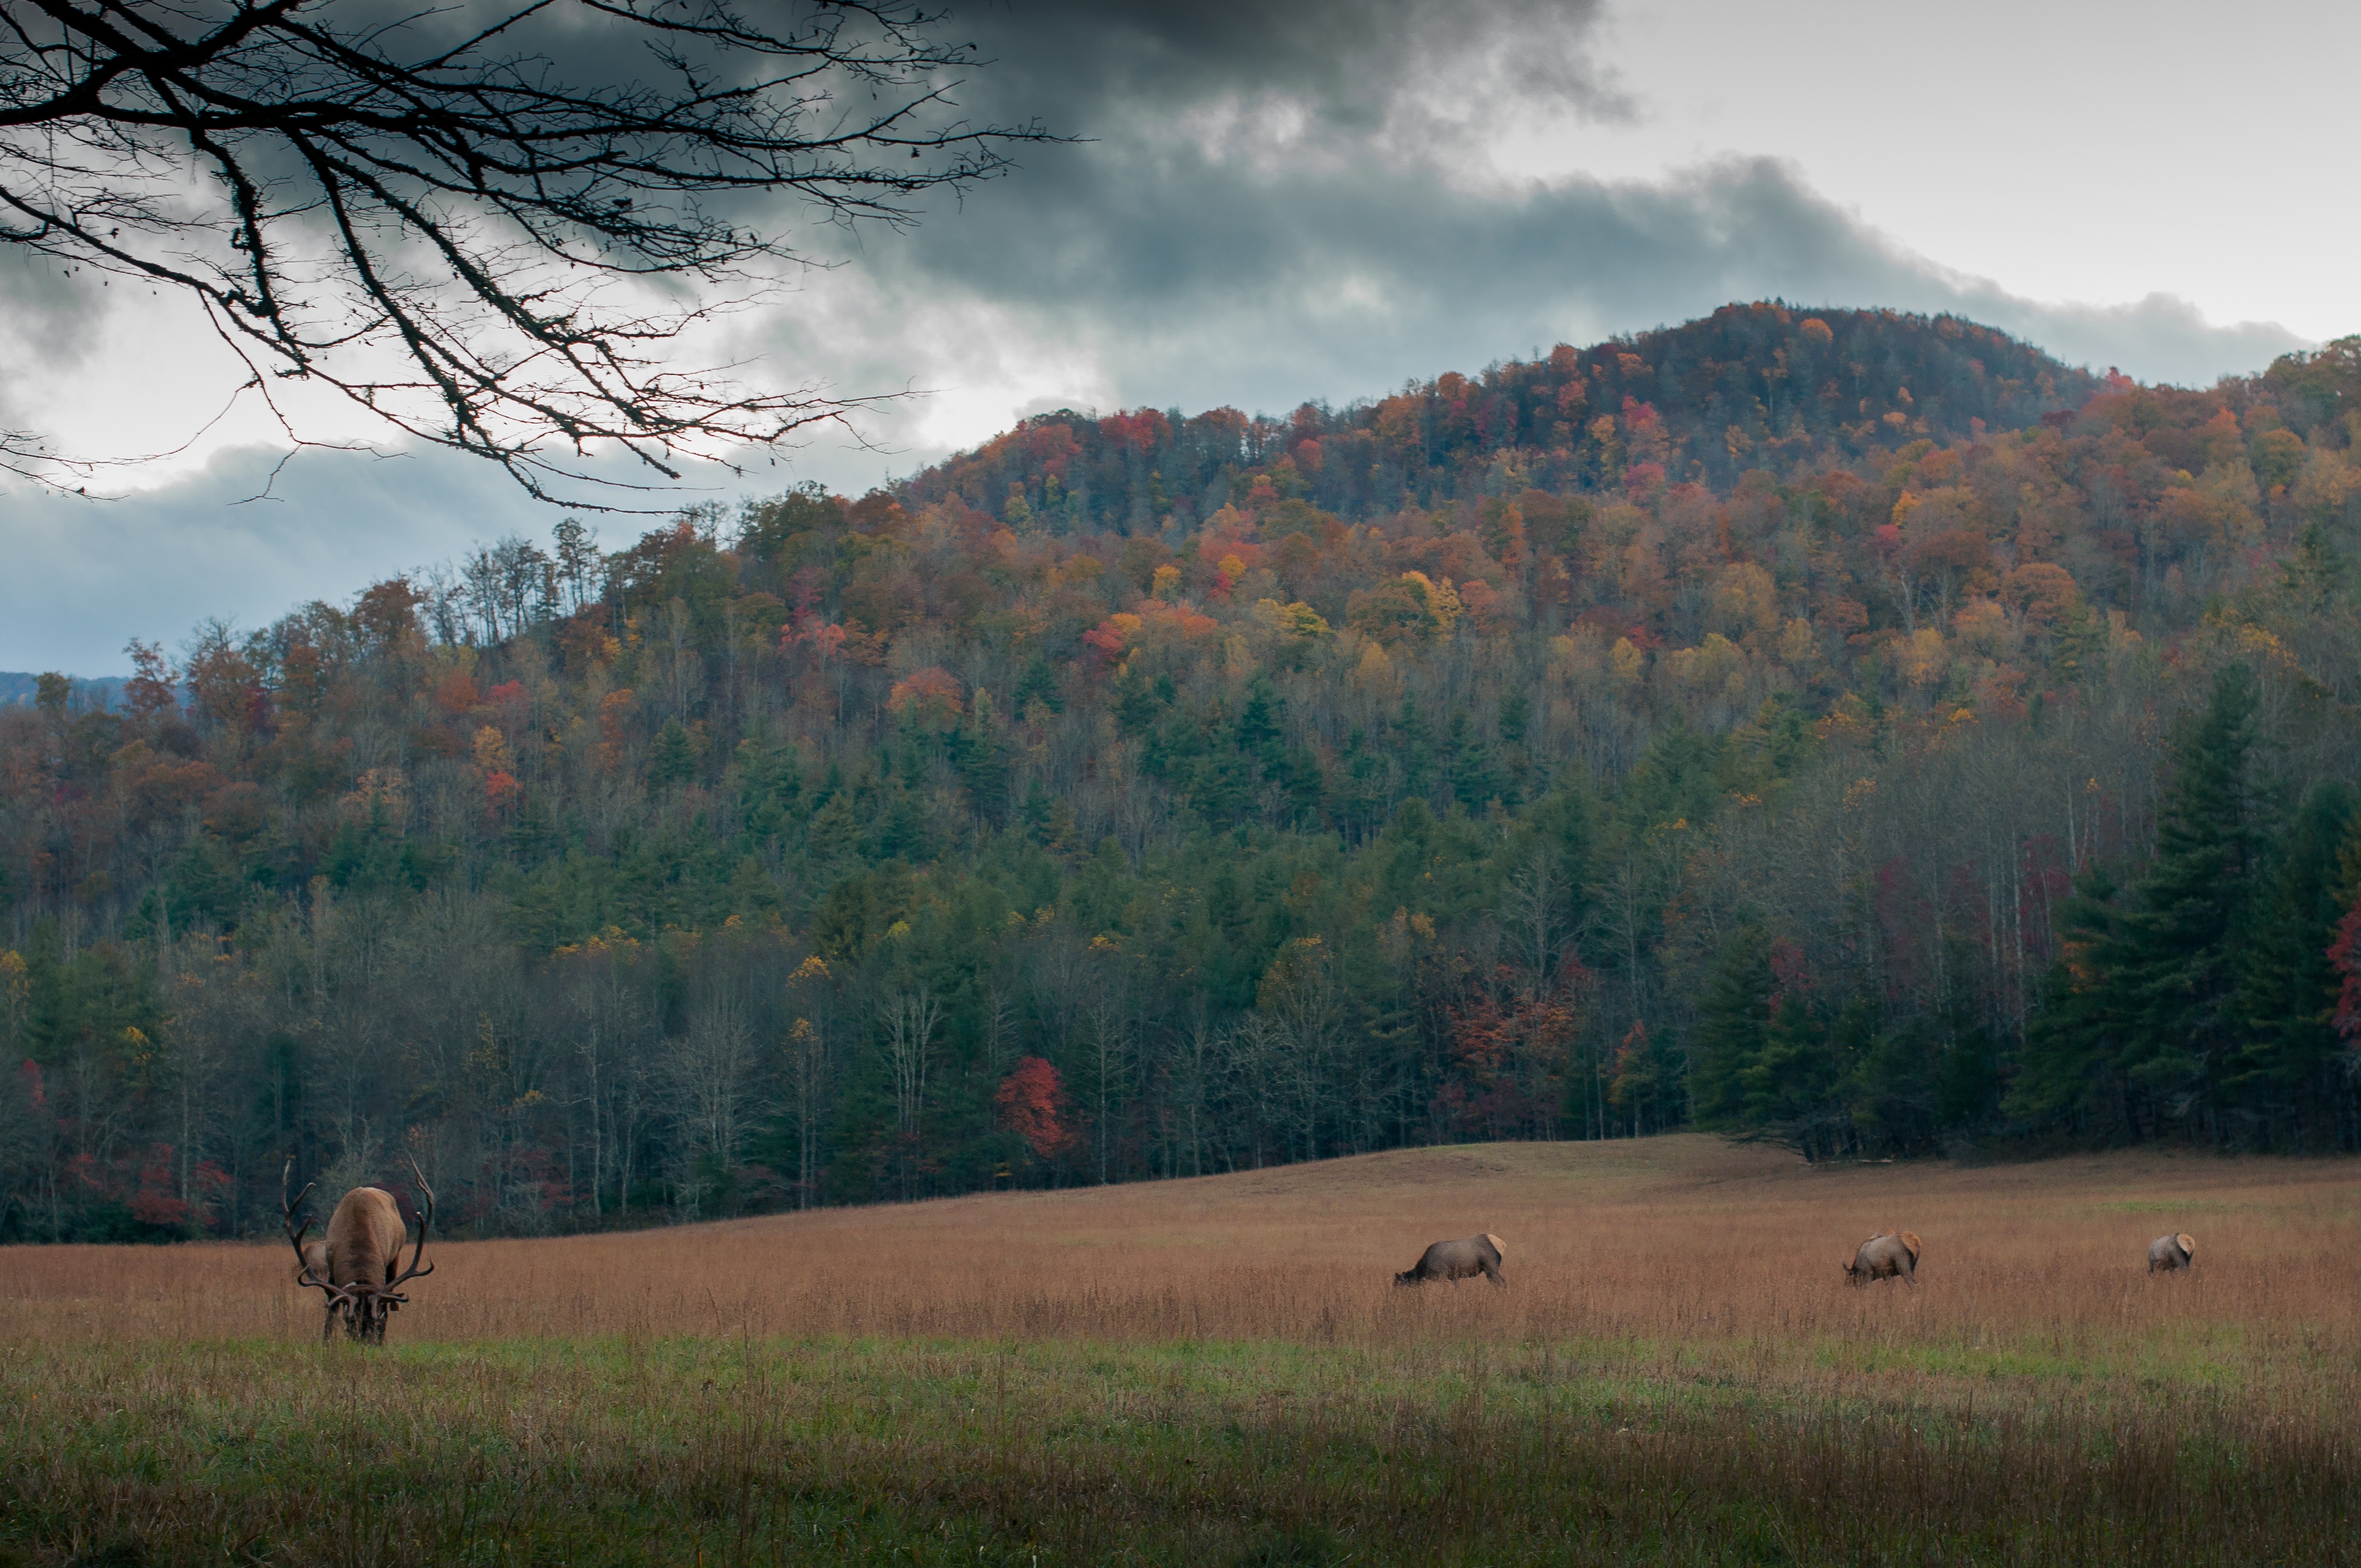
landscape, tree, nature, forest, wilderness, mountain, cloud, plant, mist, meadow, prairie, morning, leaf, hill, dawn, valley, autumn, season, plain, grassland, plateau, habitat, rural area, natural environment, geographical feature, atmospheric phenomenon, woody plant, mountainous landforms